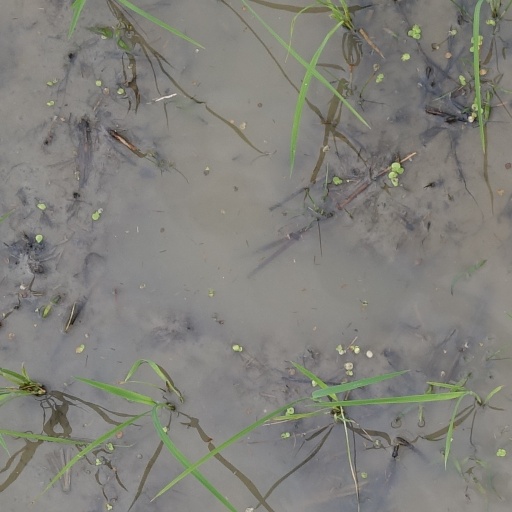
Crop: rice